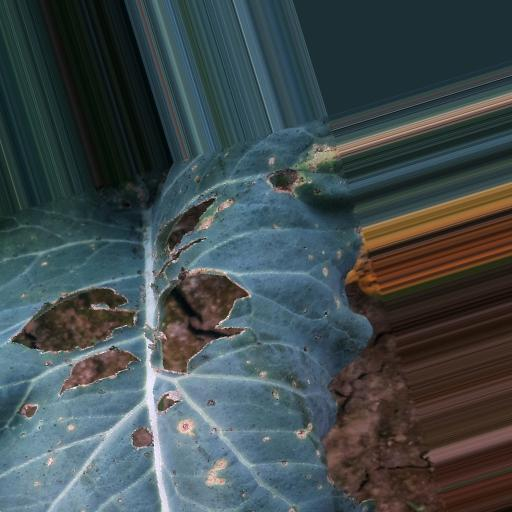
Label: Black Rot